South Staffordshire Railway

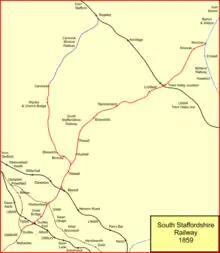
System map of the South Staffordshire Railway in 1859

Of the main line sections originally authorised, there now remained the connection from Walsall to Wichnor Junction, joining the northward Midland Railway main line on the way to Burton: the length of this section was 17 miles. A construction contract was allocated on 17 May 1847. The work proceeded well enough, and on 1 March 1849 Captain Wynne of the Board of Trade inspected the line for passenger working. While much of the line was satisfactory, the junction connecting to the Midland Railway at Wichnor had not been installed. Wynne approved the line for passenger operation between Walsall and Lichfield, a distance of miles. The company did not open that section at once, but waited until the remainder of the Wichnor route was ready. Wynne inspected the remainder of the line on 4 April 1849 and approved it, and it opened on 9 April 1849.